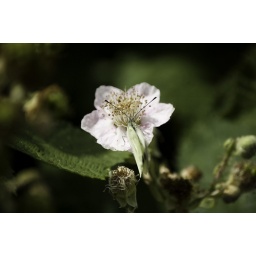
Cabbage white butterfly above